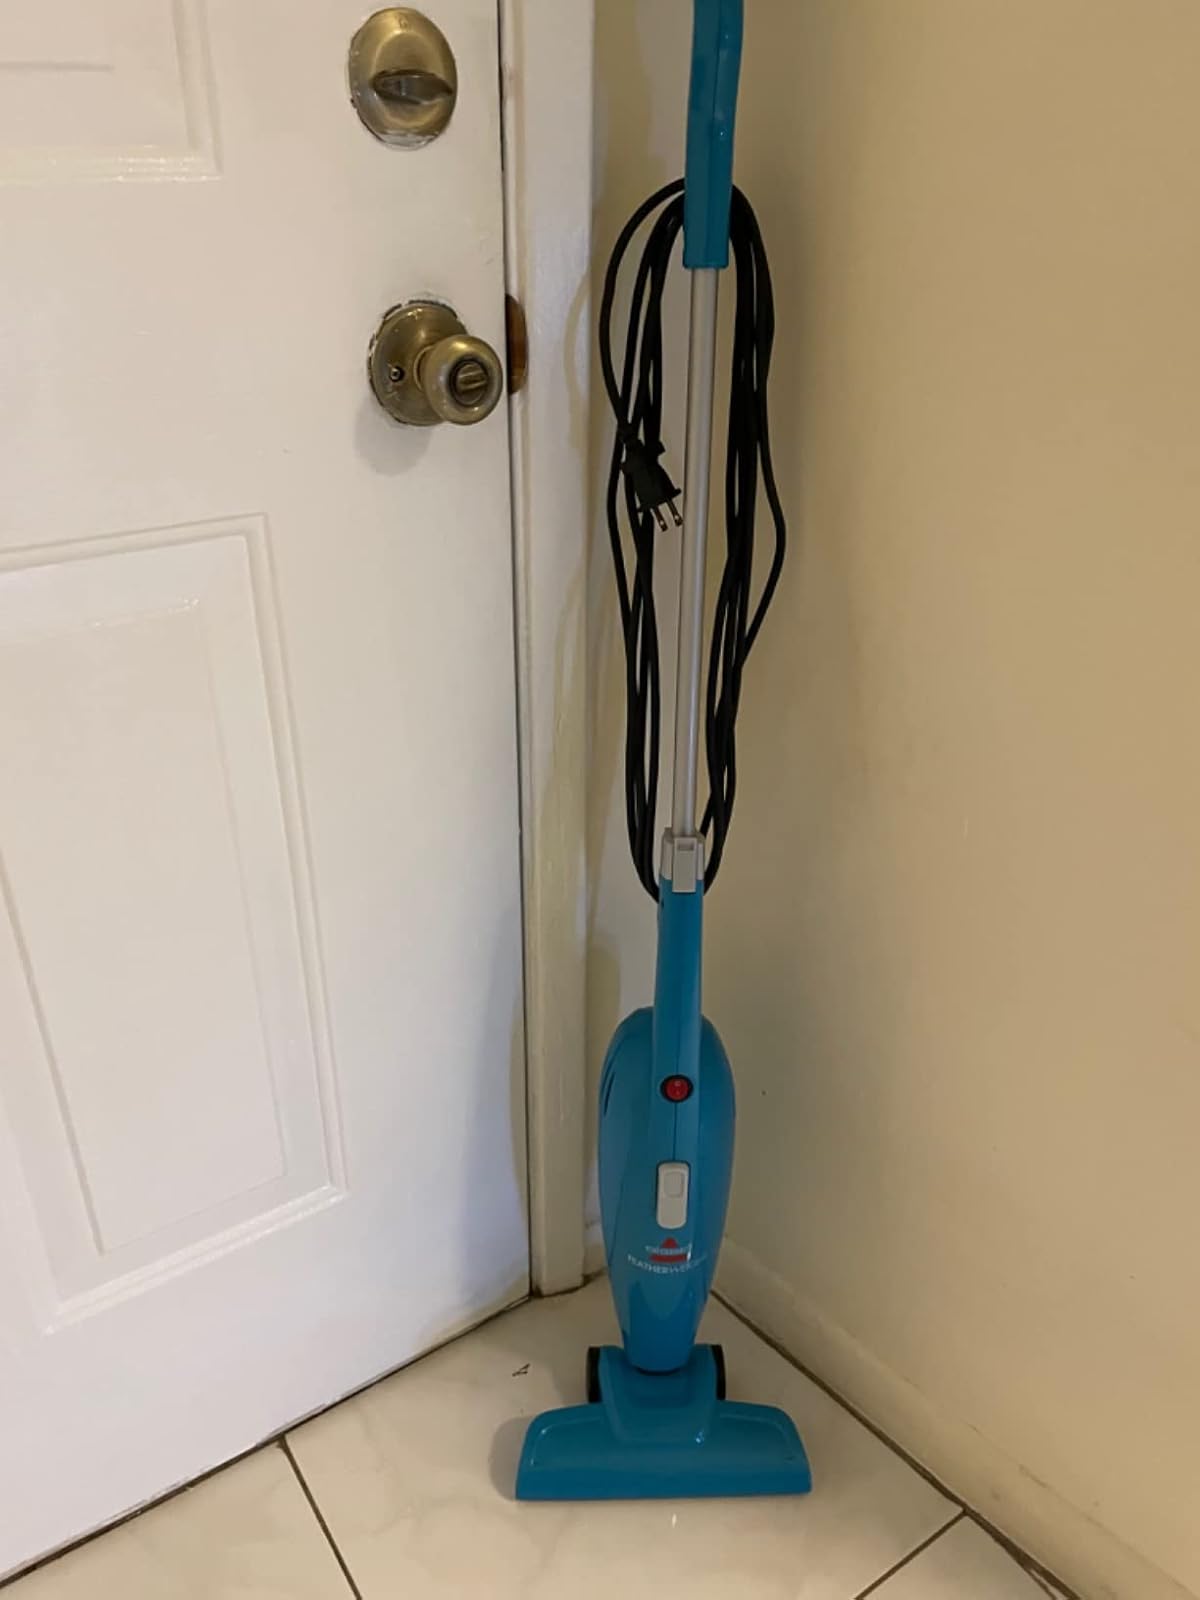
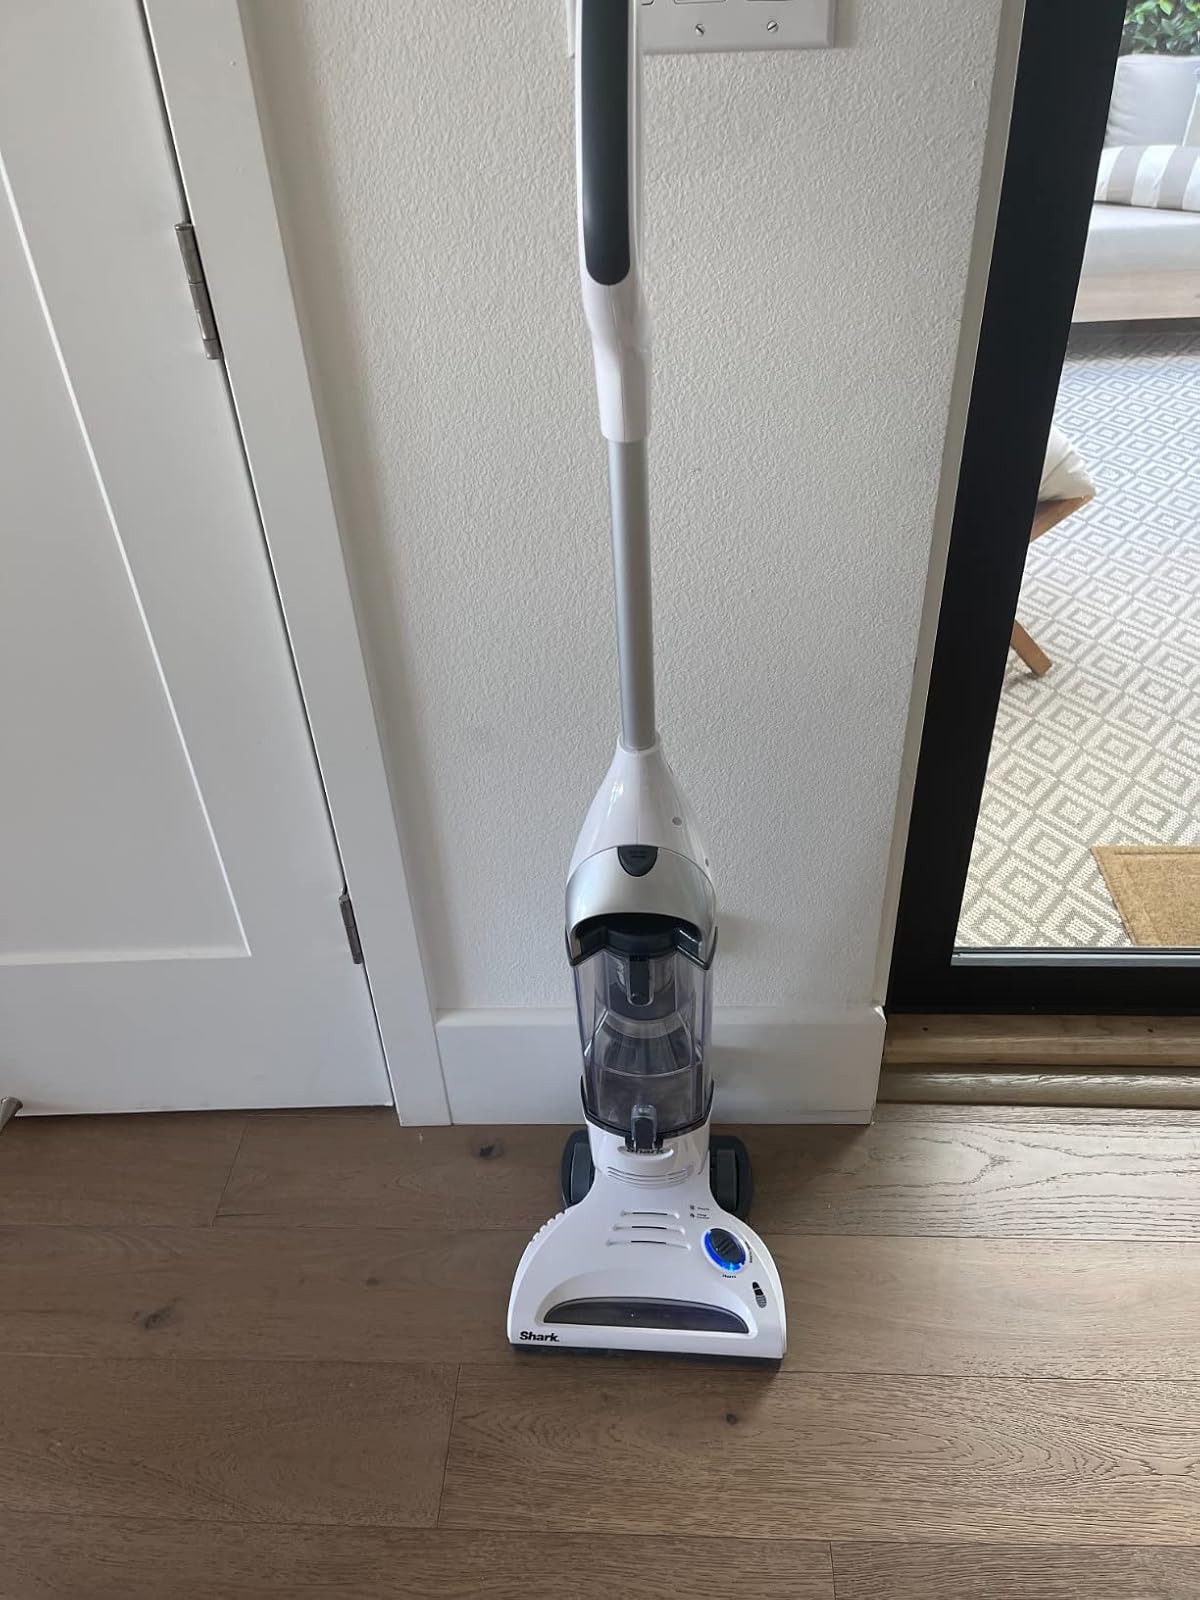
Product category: items_vacuum
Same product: no